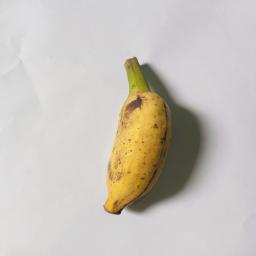
Ripeness: Ripe